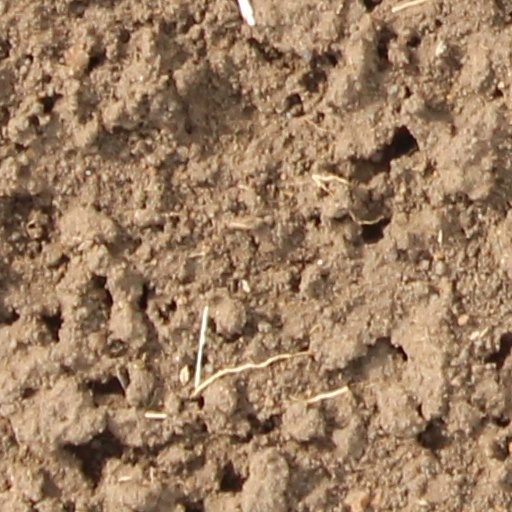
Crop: wheat